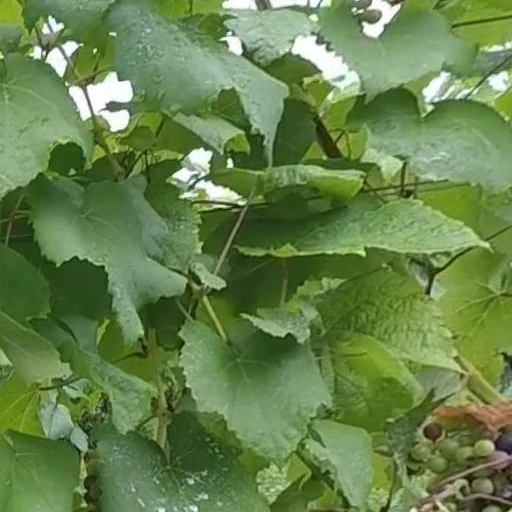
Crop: grape